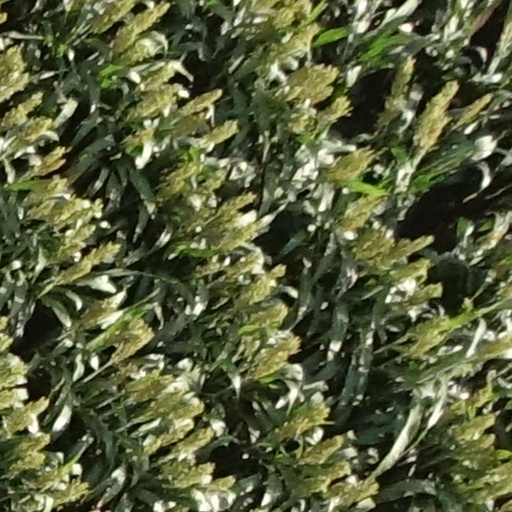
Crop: sorghum